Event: Nepal Earthquake
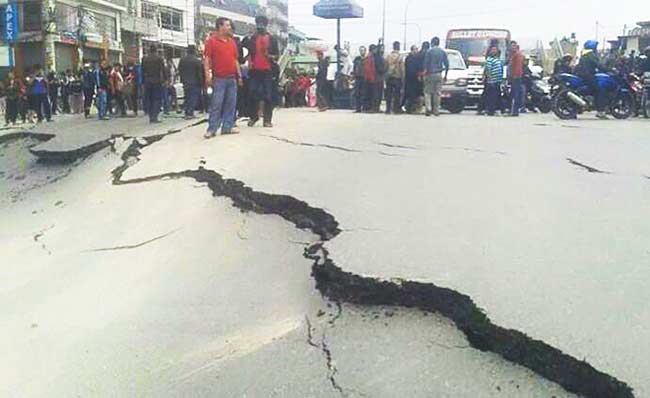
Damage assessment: damage